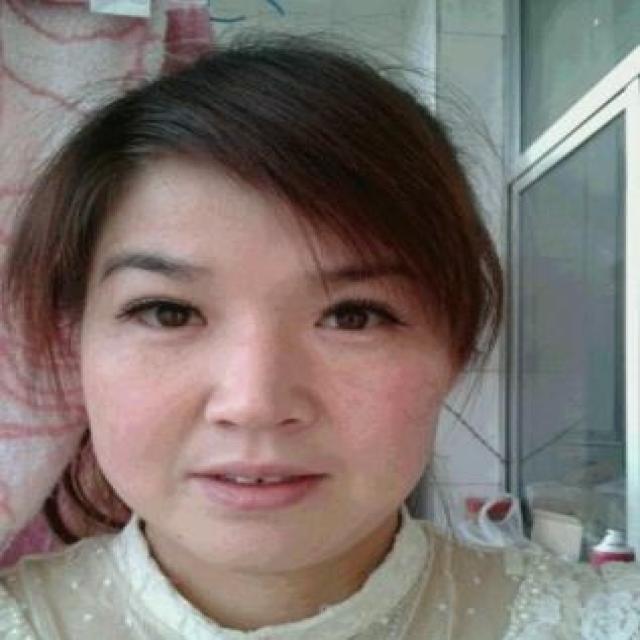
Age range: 21-44